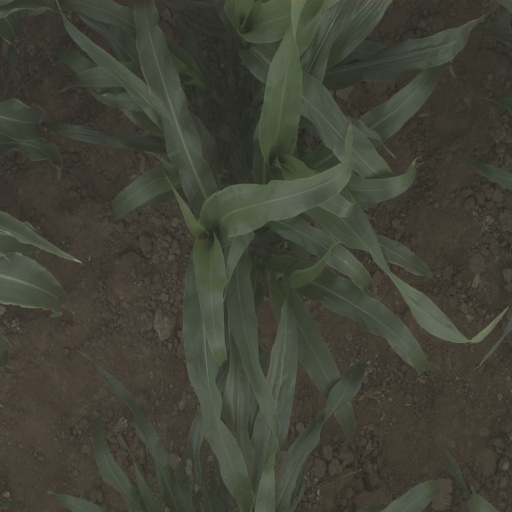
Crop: sorghum